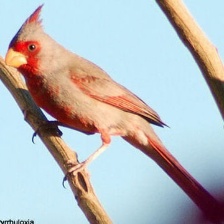
Species: PYRRHULOXIA
Scientific name: CARDINALIS SINUATUS